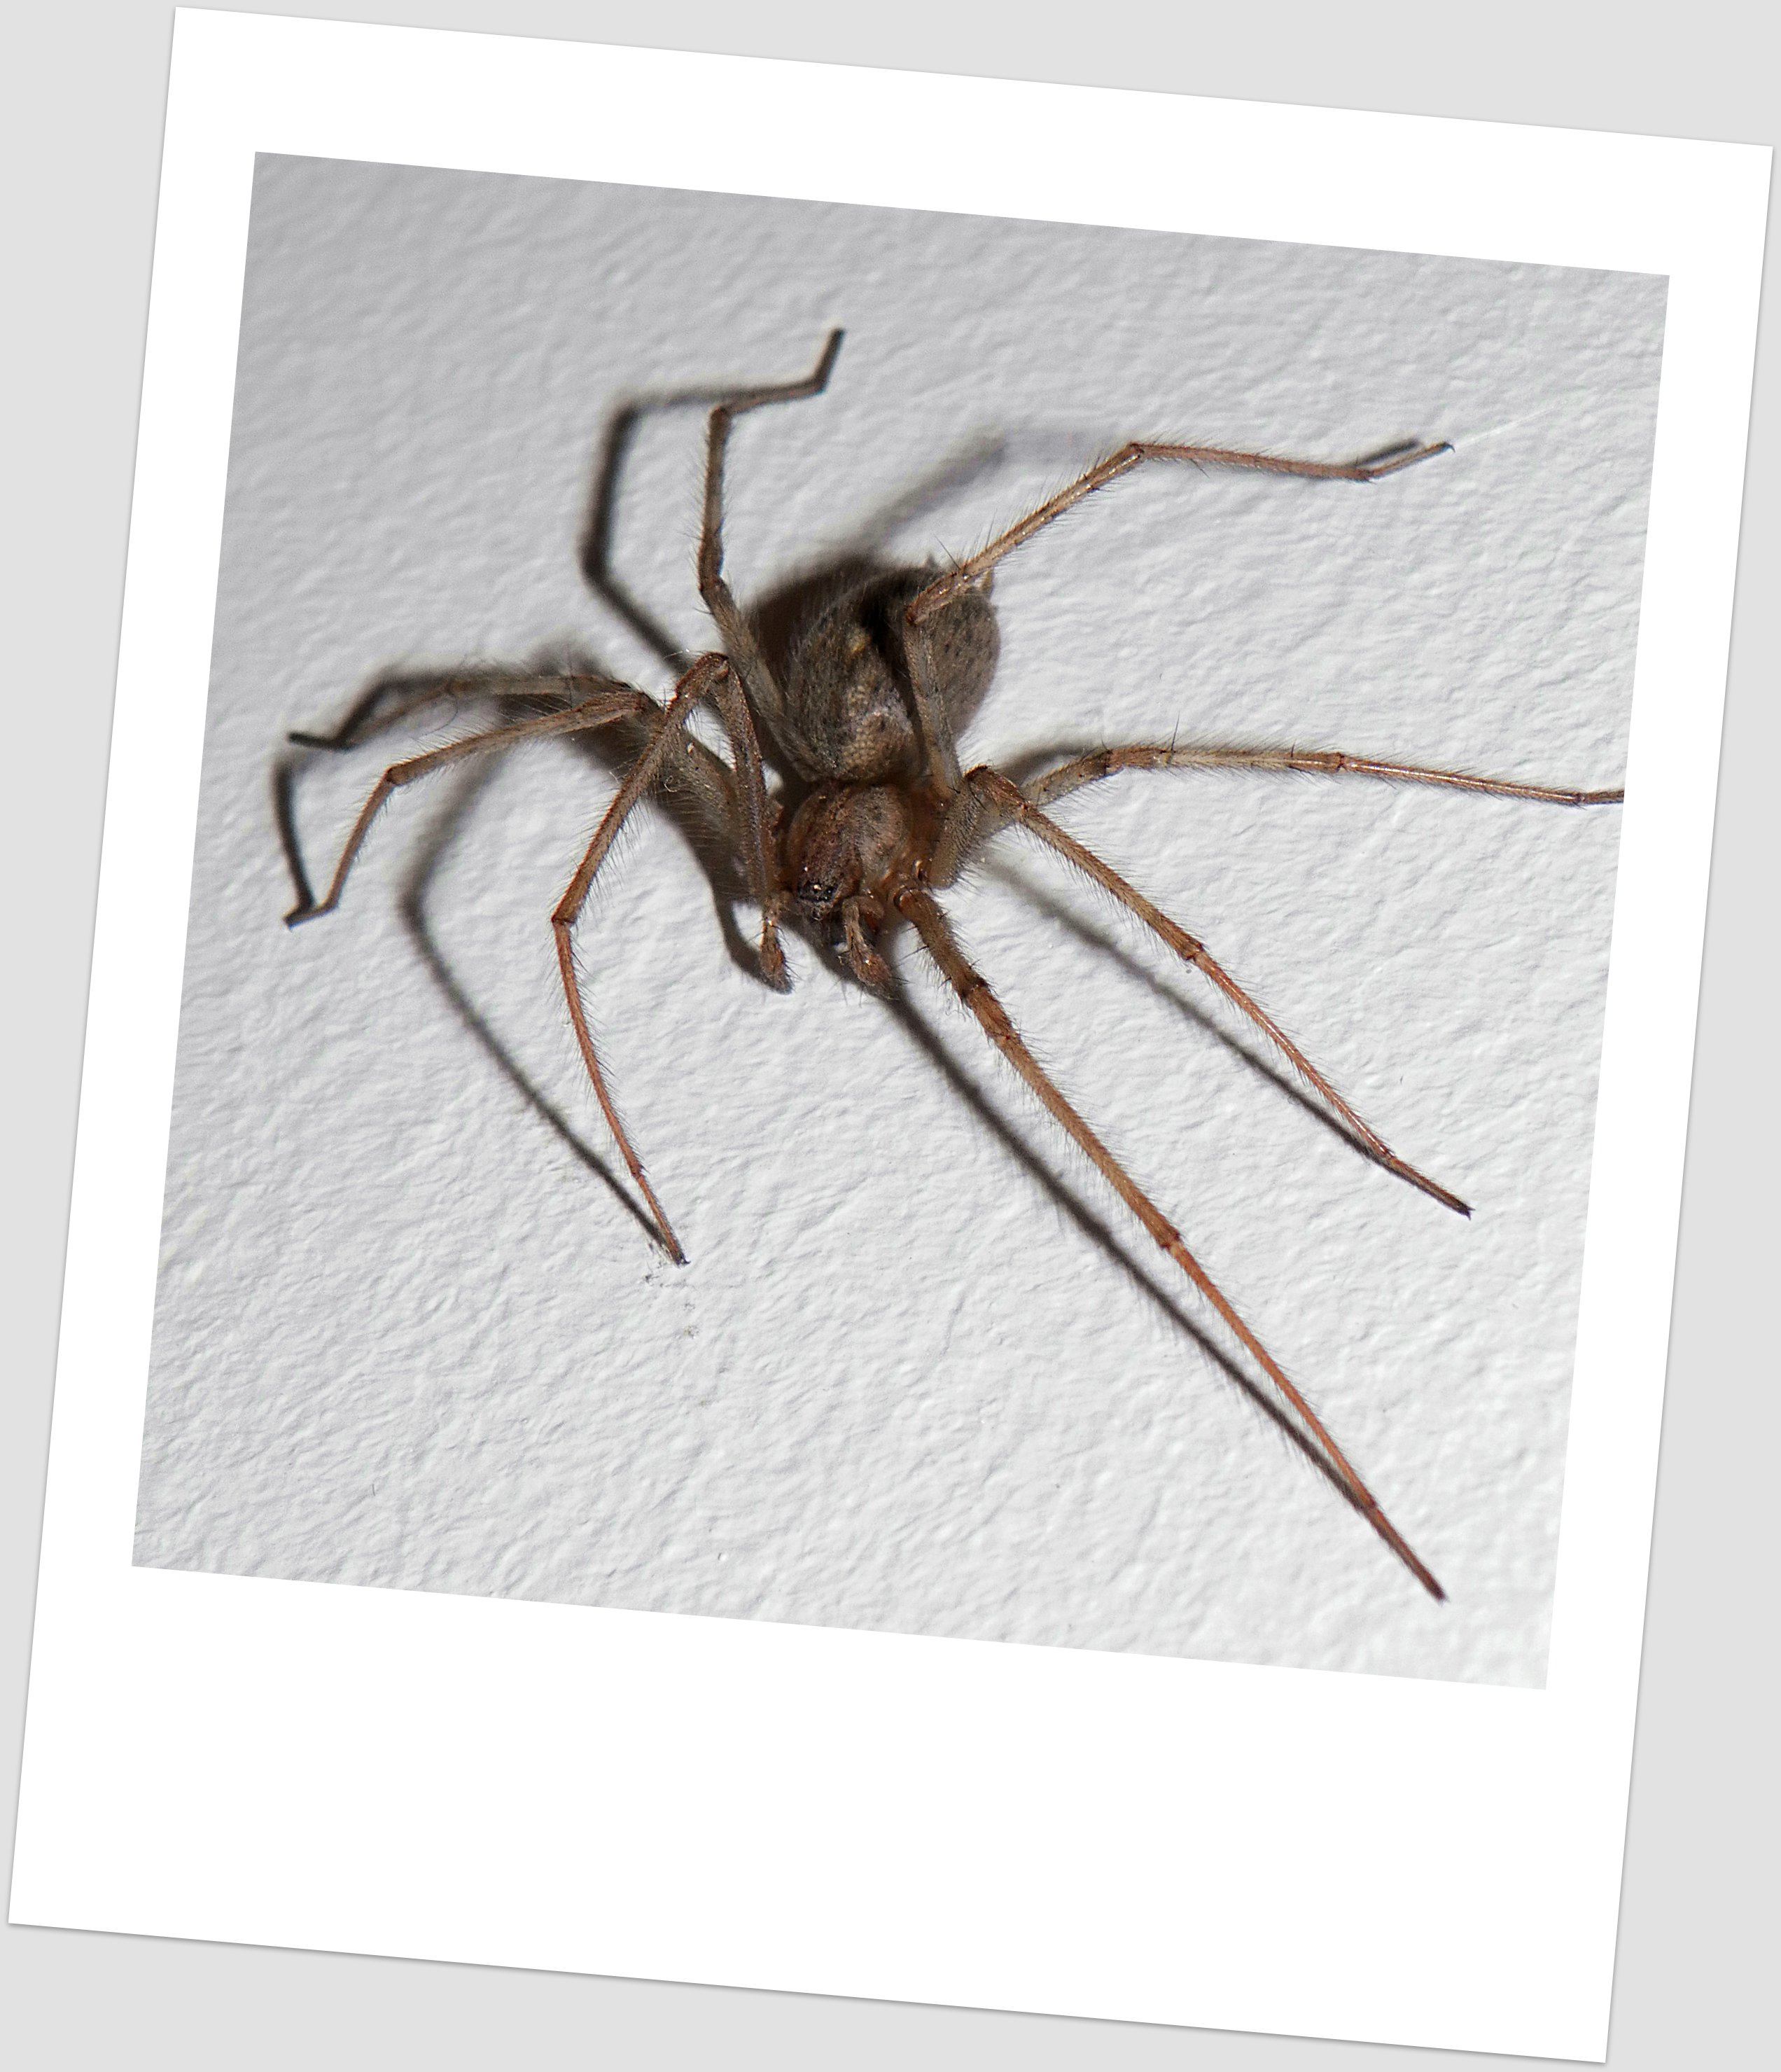
fauna, invertebrate, spider, sketch, animals, arachnid, ggl1, animales, arthropod